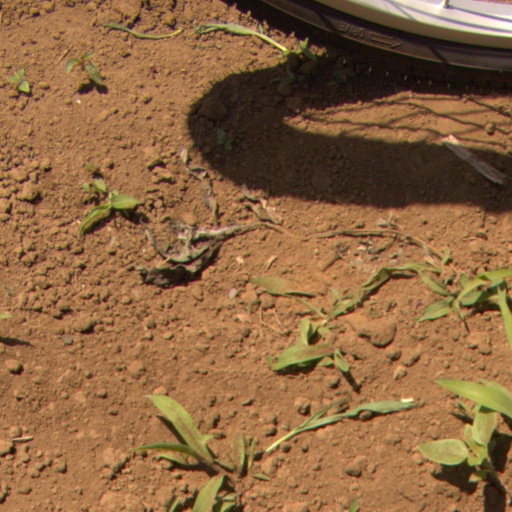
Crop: Jerusalem artichoke